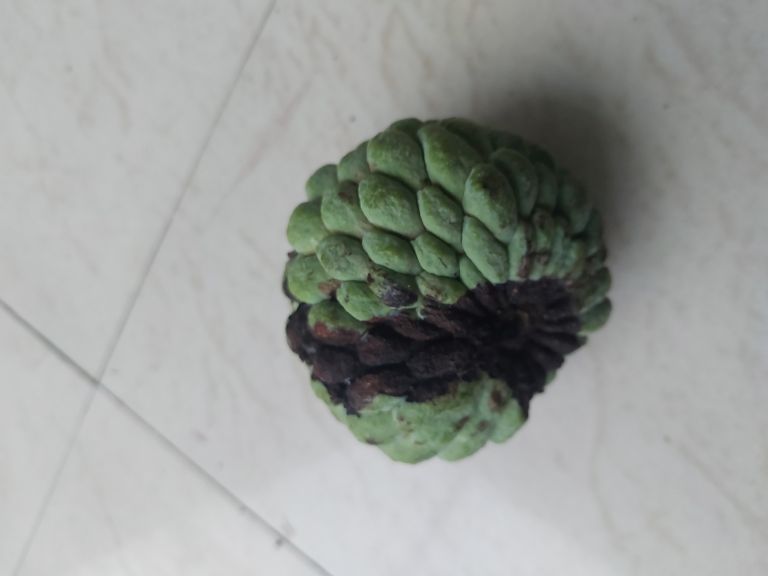
Disease label: Diplodia Rot